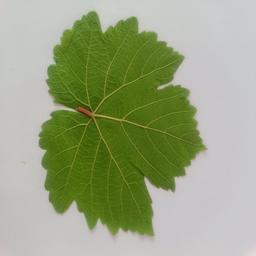
Label: Healthy Leaves